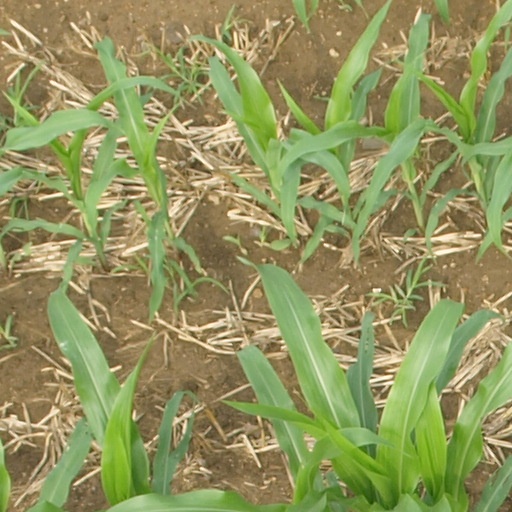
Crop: maize; corn